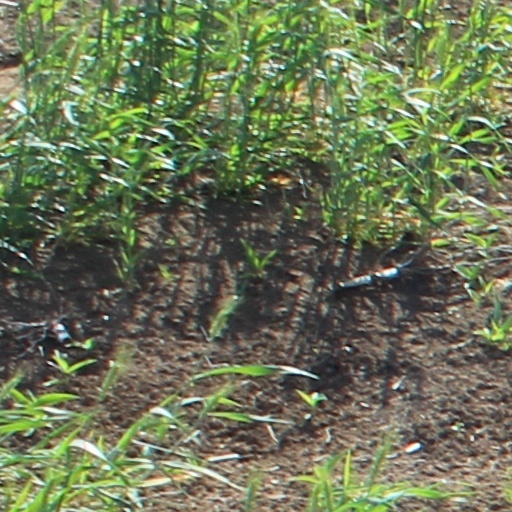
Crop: wheat